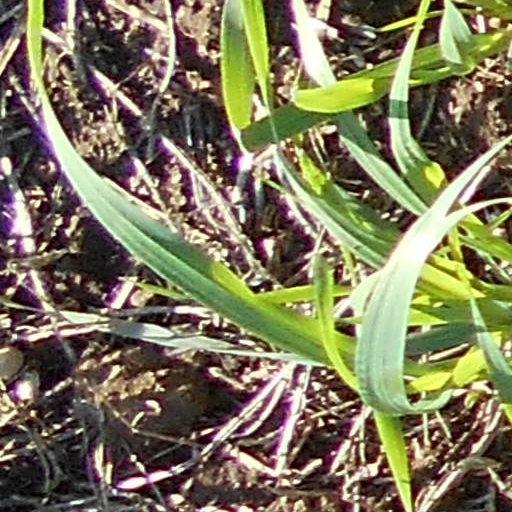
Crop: wheat